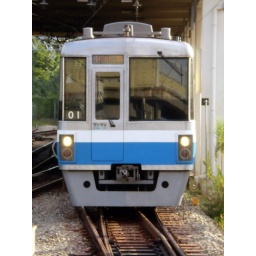
1000 Type Subway train returning above ground